Bairat Temple

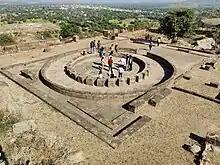
Bairat Temple

It is situated in the ancient region of Matsya Janpad, a centre of vedic sacrifices in early literary and epigraphic references. Thus evidence of a flourishing Buddhist centre from this region is very significant. Bairat temple has been given attention by several archaeologists such as Cunningham and later by Carlleyle, Bhandarkar and Dayaram Sahni. The significant structures at the site of Bairat include a monastery and numerous remnants of Asokan pillars beside the circular temple.